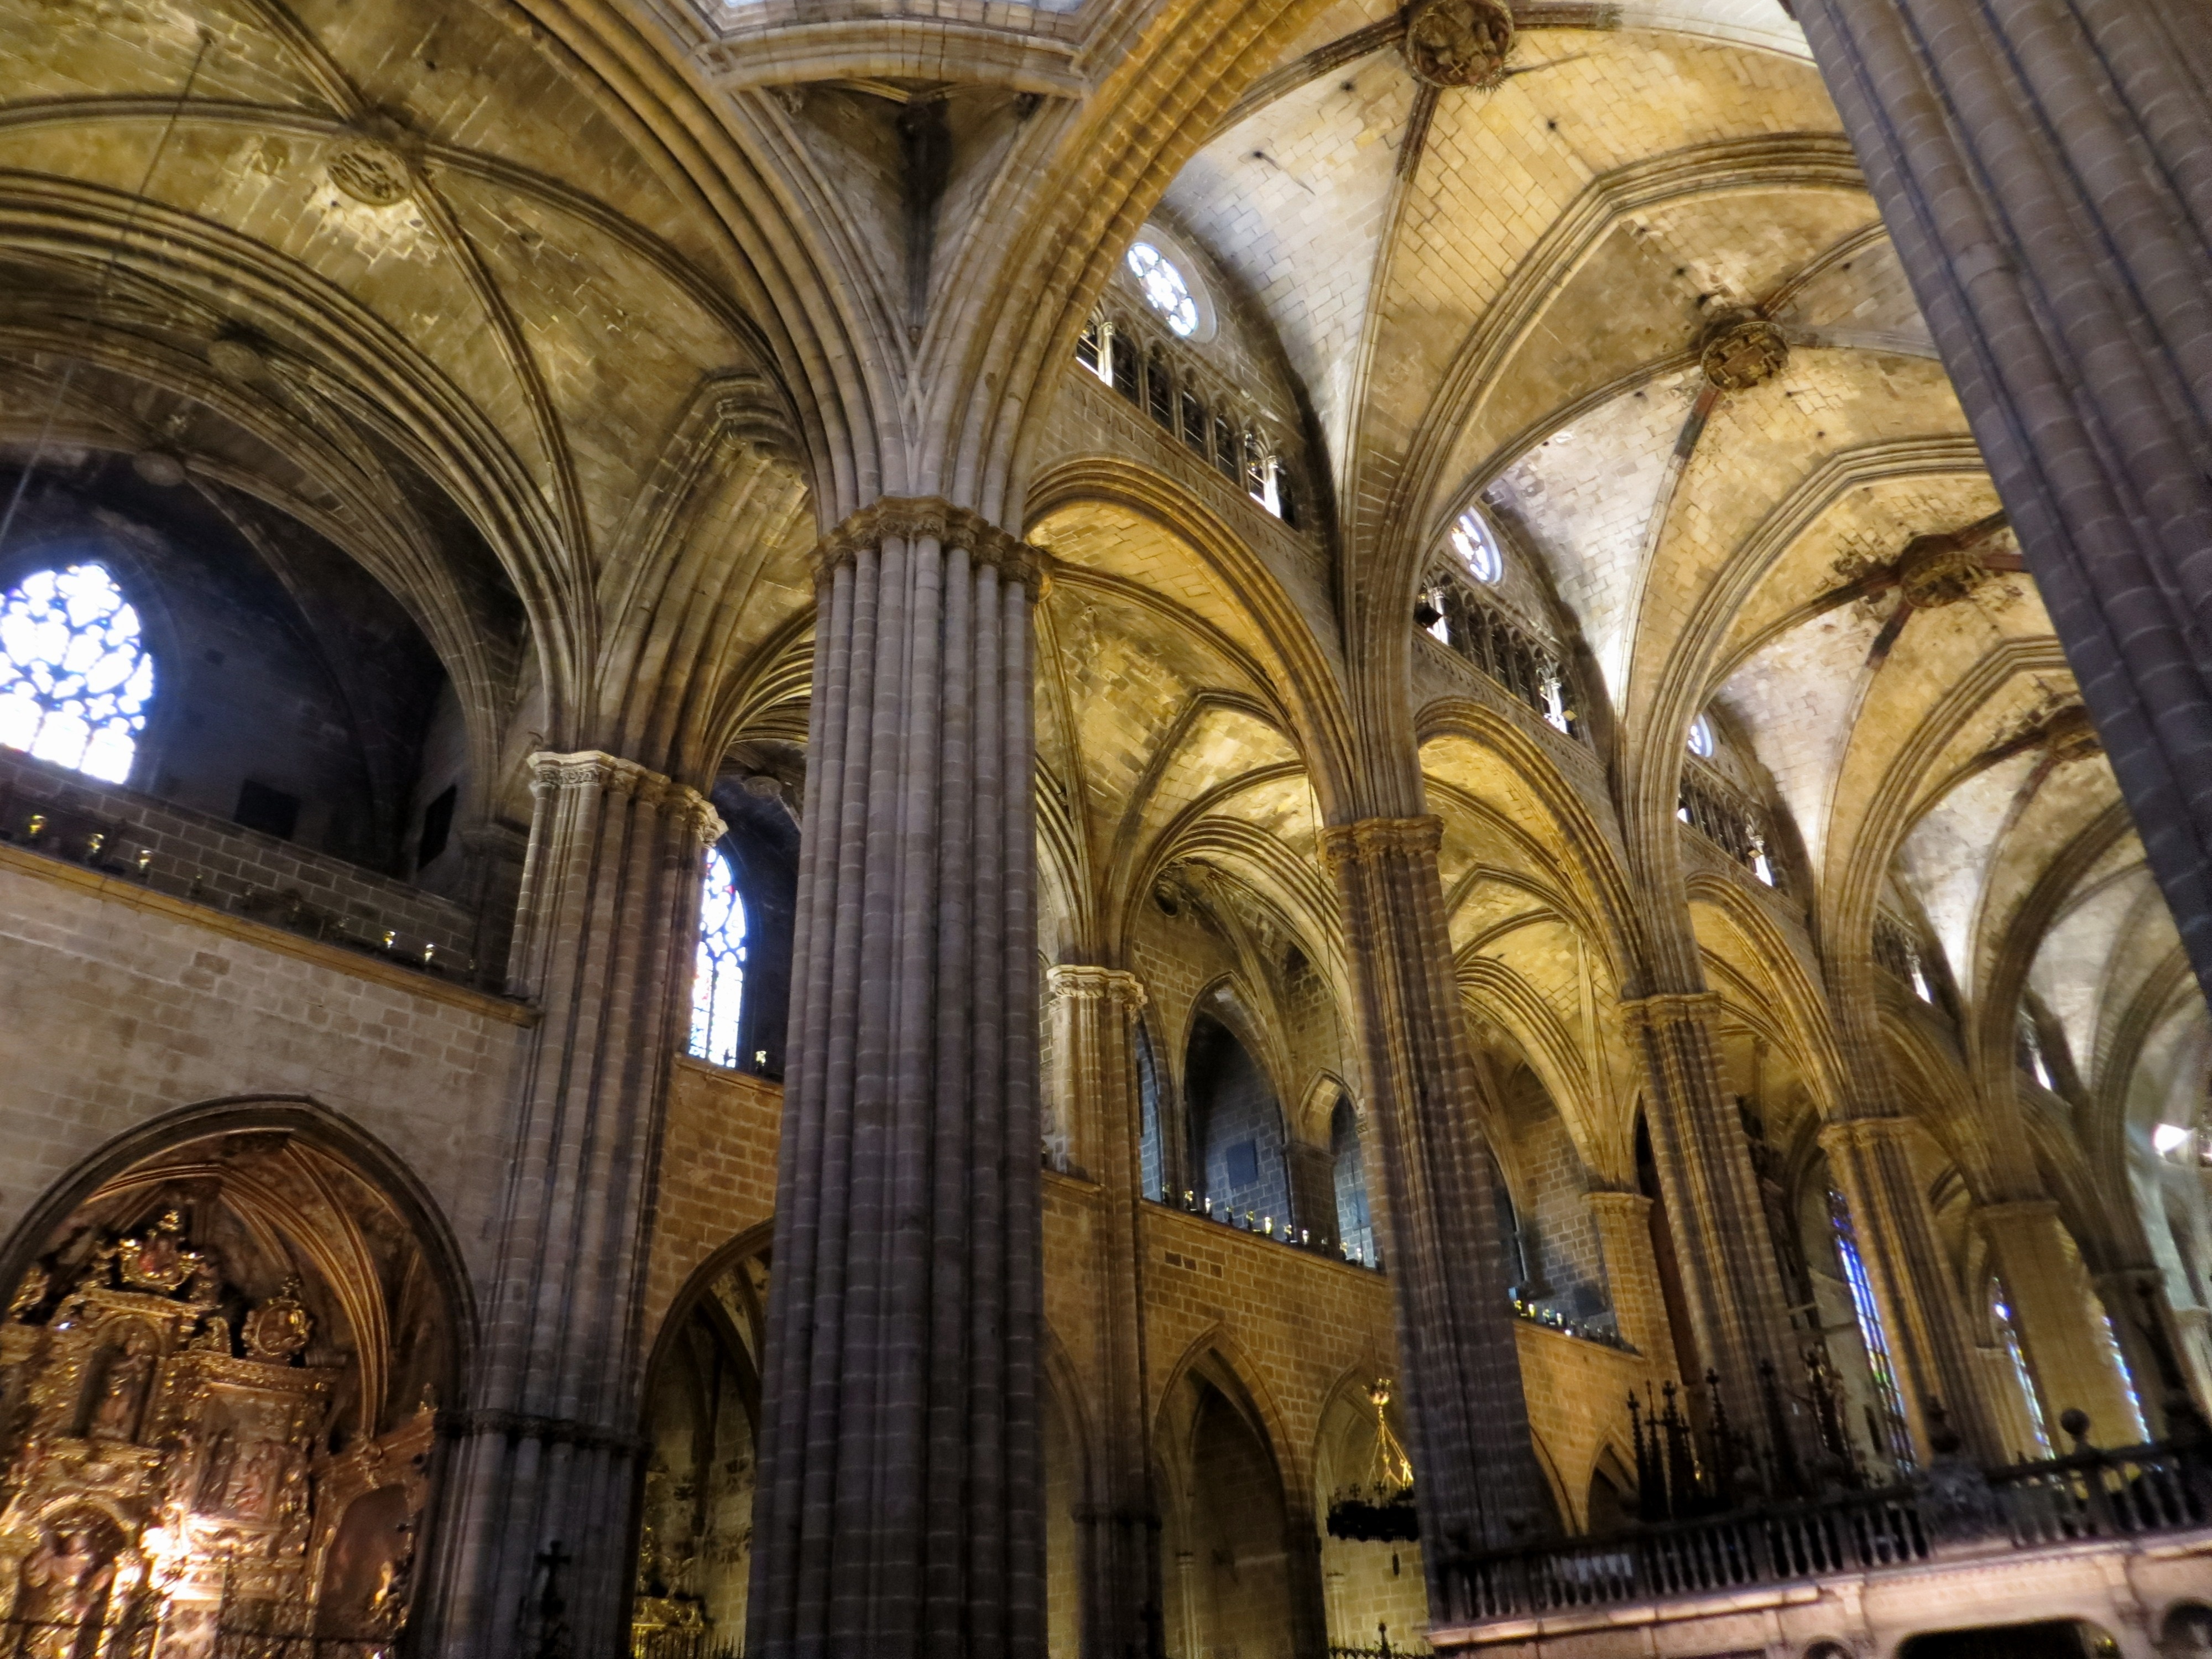
architecture, building, facade, church, cathedral, chapel, barcelona, place of worship, spiritual, monastery, symmetry, synagogue, arcade, abbey, basilica, gothic architecture, byzantine architecture